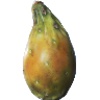
Label: cactus_fruit